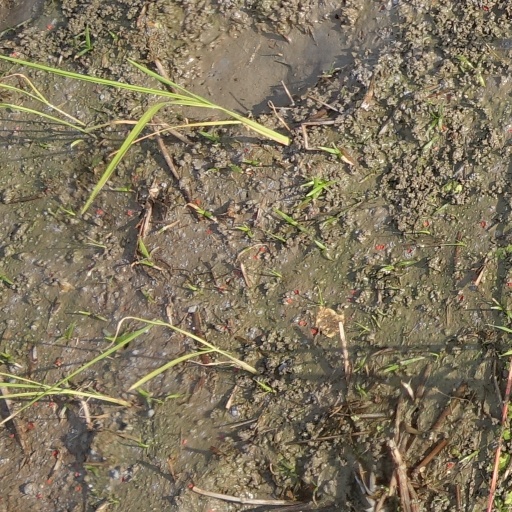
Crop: rice